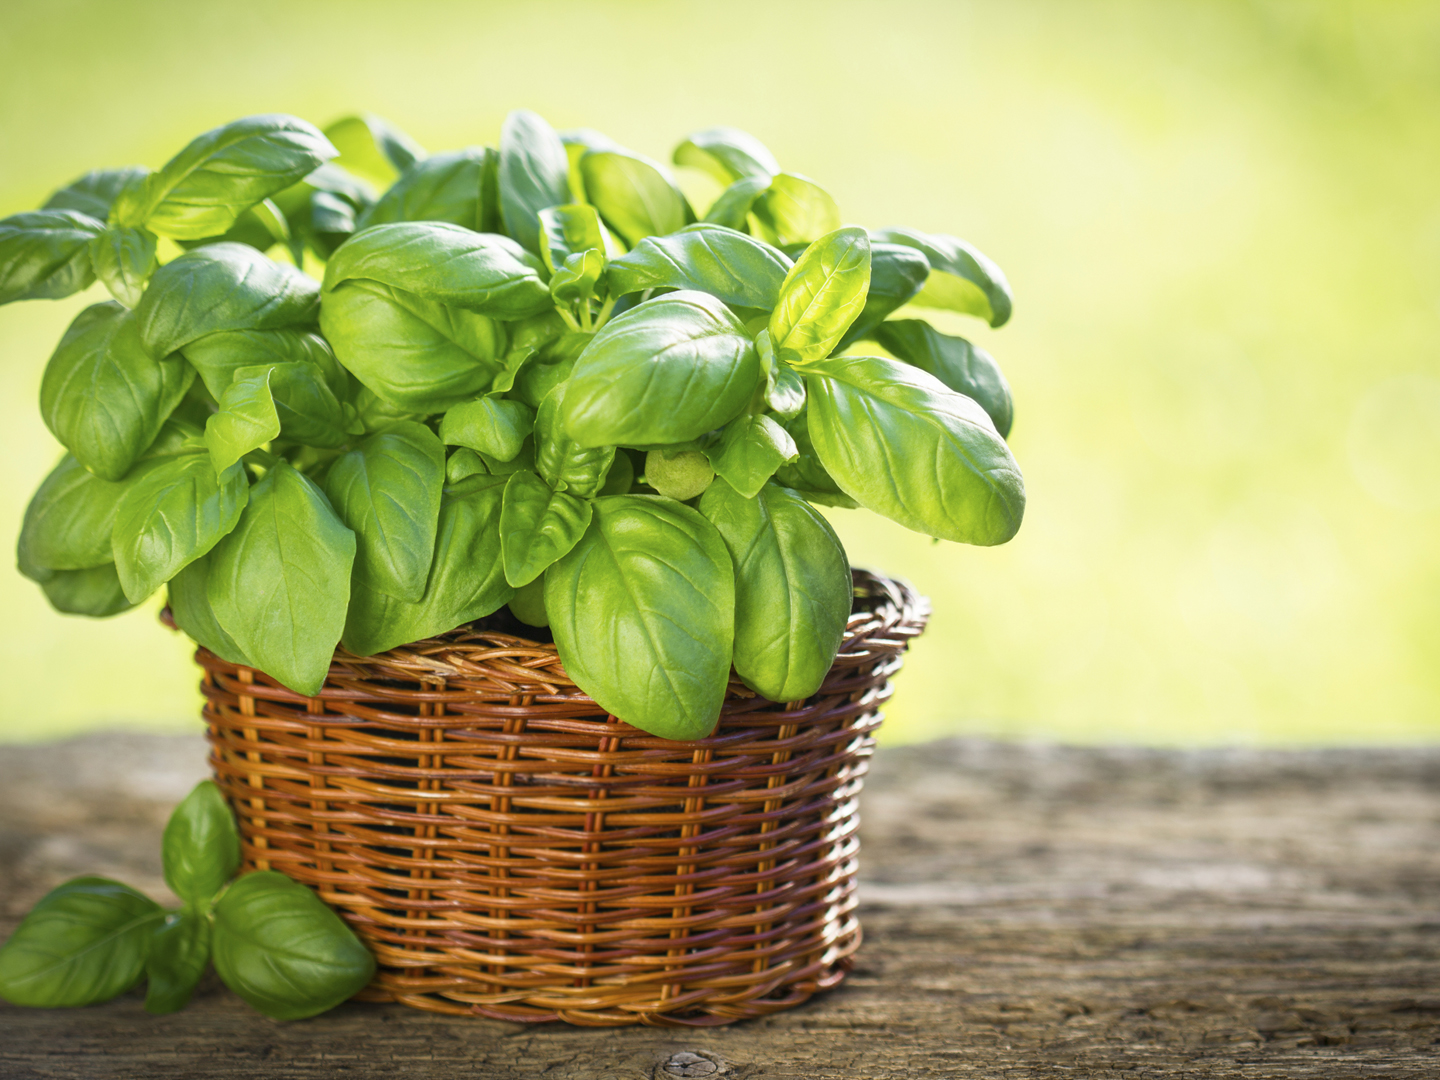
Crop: unknown
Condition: basil